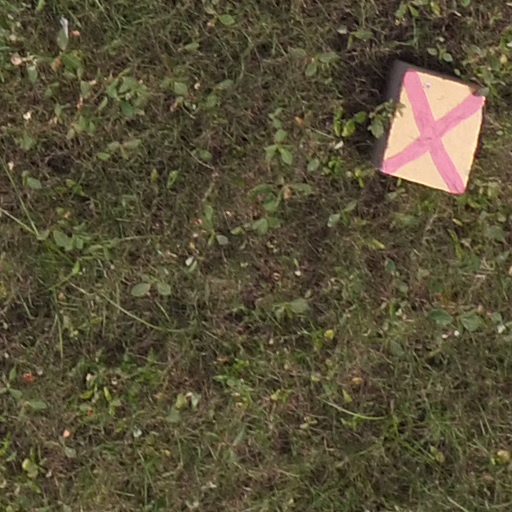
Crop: maize; corn